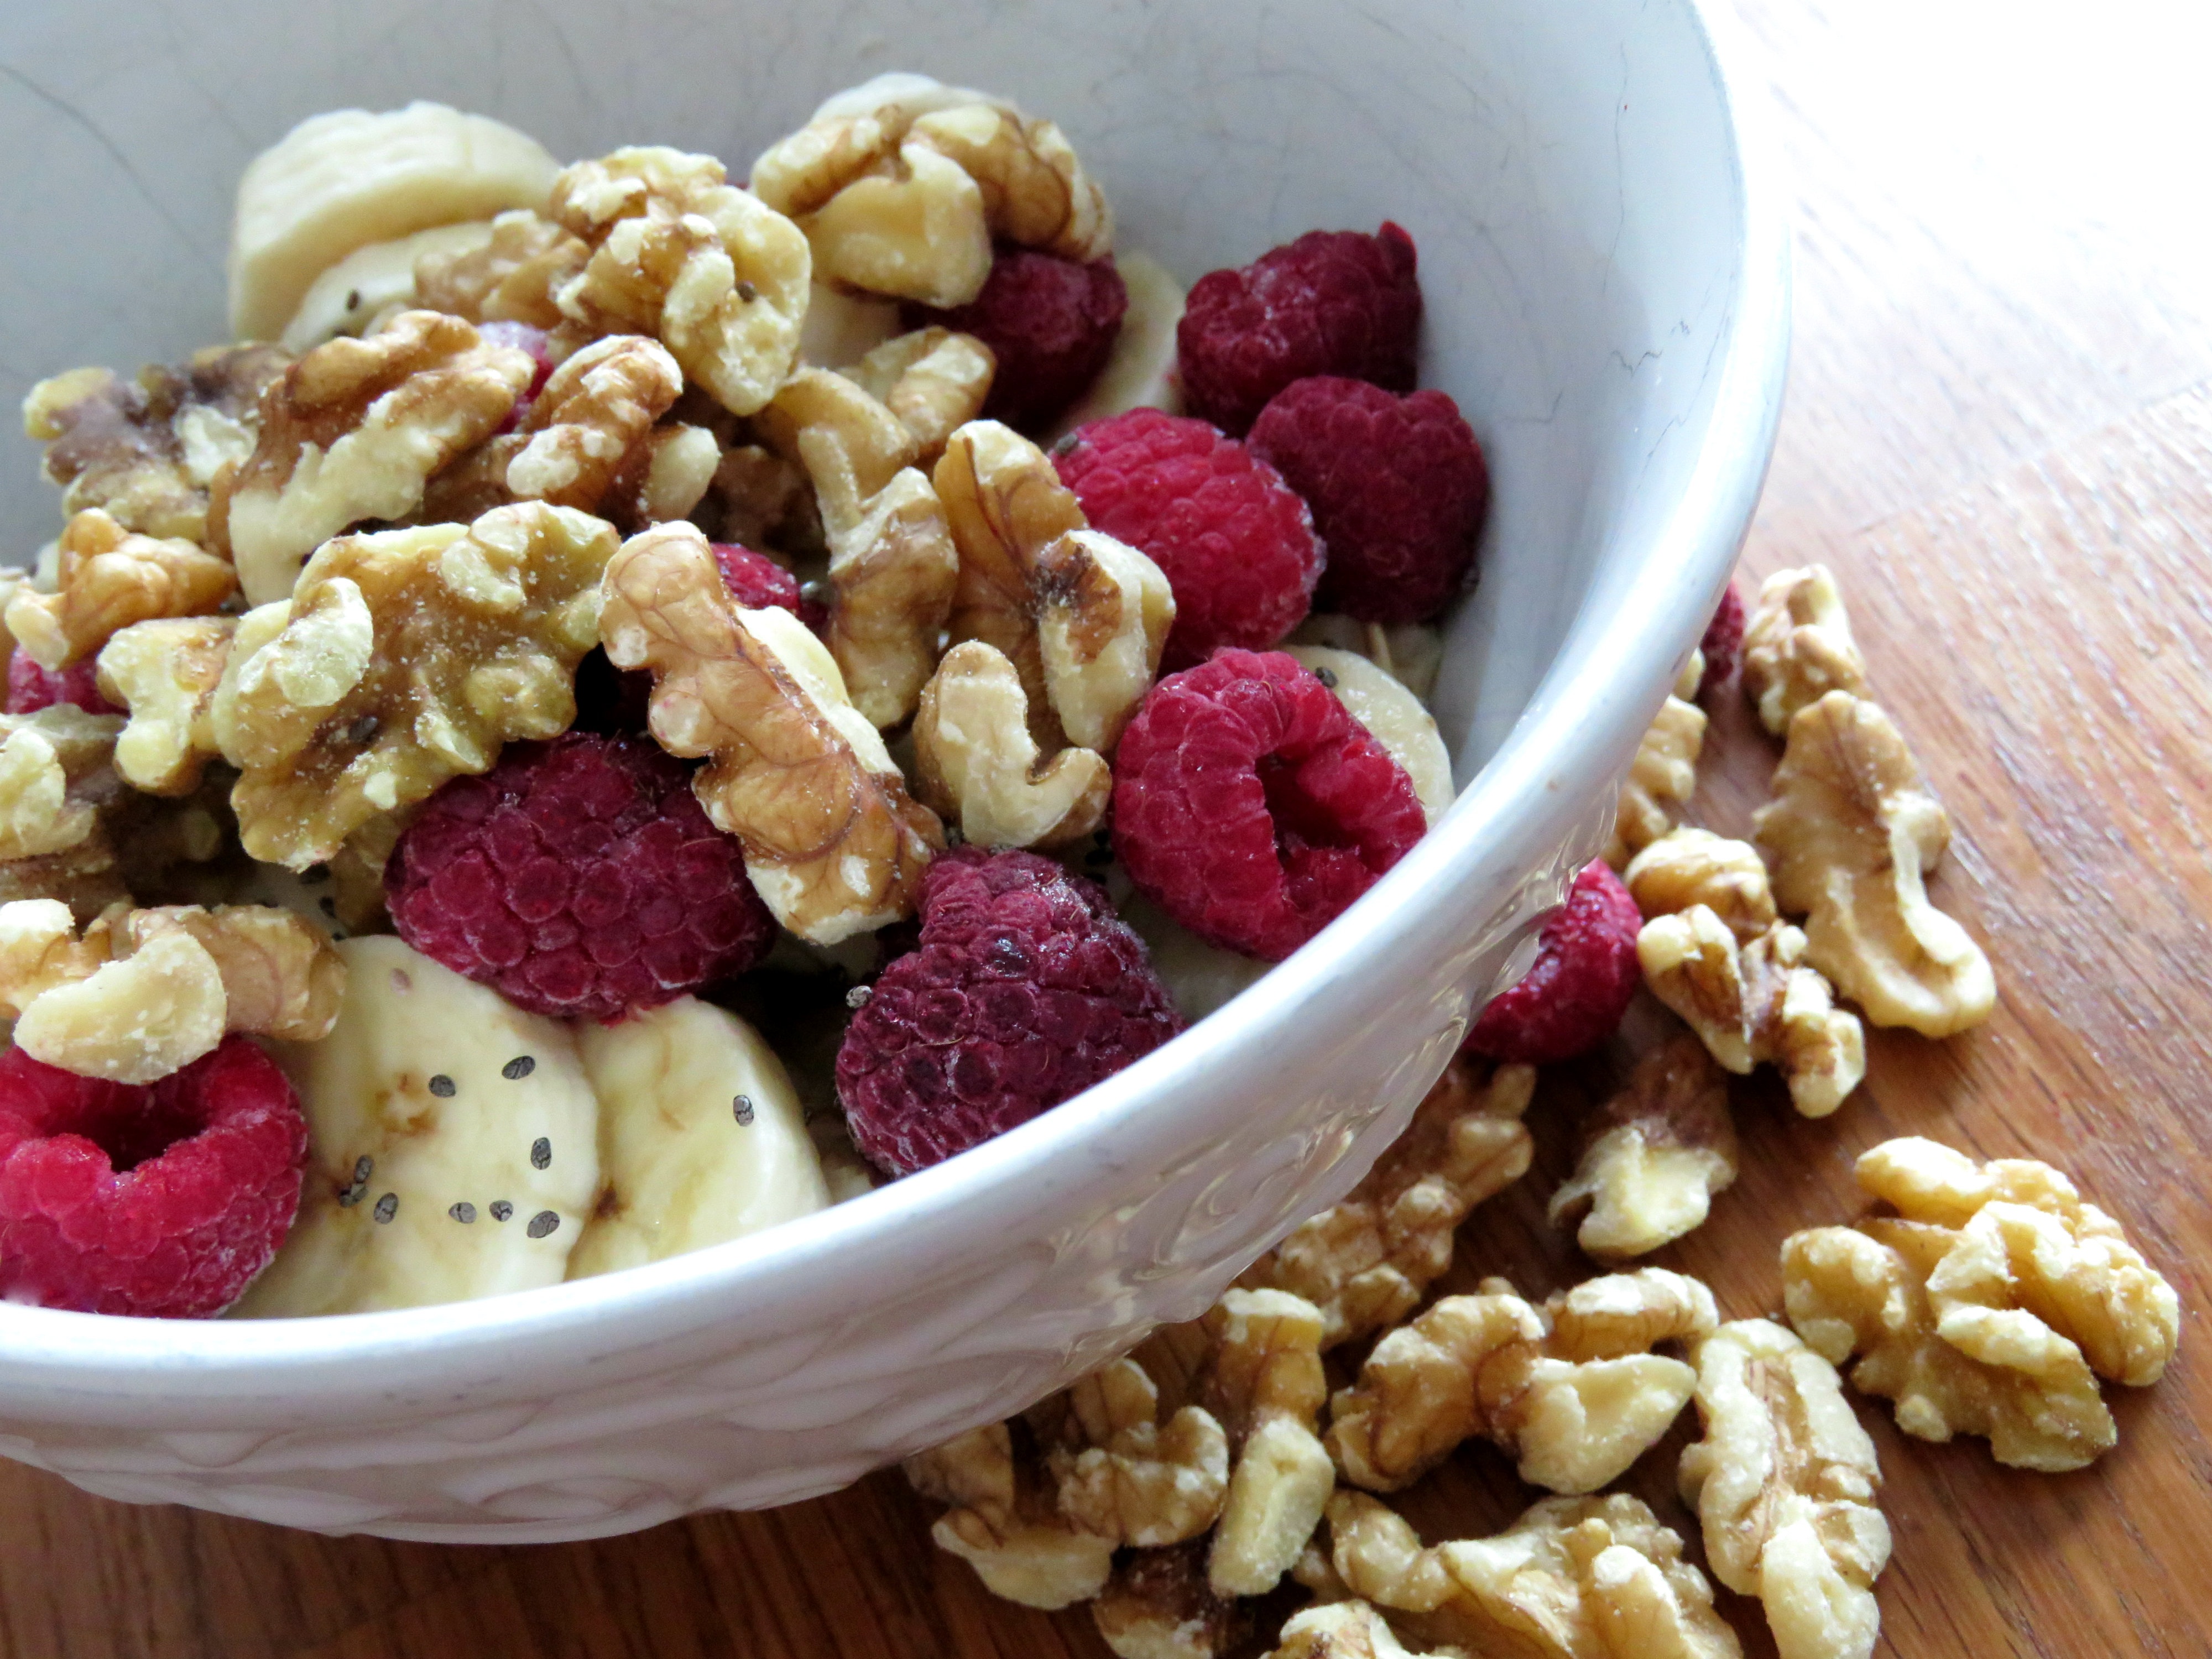
plant, fruit, dish, meal, food, produce, breakfast, snack, cuisine, cereal, bananas, raspberries, vegetarian food, walnuts, muesli, breakfast cereal, trail mix, snack food